Music of Finland

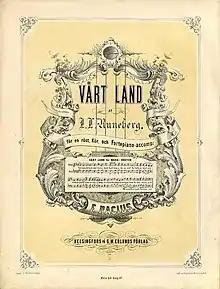
Vårt land (Maamme), the national anthem of Finland, from 1863

In the 18th century, public concerts were established in Turku and Erik Tulindberg wrote six famous string quartets. After Russia's 1809 annexation of Finland, the cities of Viipuri and Helsinki became cultural centers and opera became popular. The first Finnish opera was written by the German composer Fredrik Pacius in 1852. Pacius also wrote "Maamme/Vårt land" (Our Land), Finland's national anthem and founded Akademiska Sångföreningen in year 1838, the oldest still active choir in Finland.